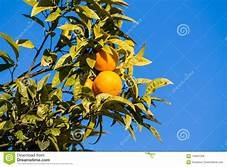
Label: mandarine